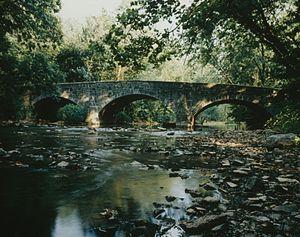
Lurgan Township est un township situé au nord-est du comté de Franklin, en Pennsylvanie, aux États-Unis. En 2010, il comptait une population de 2 151 habitants.